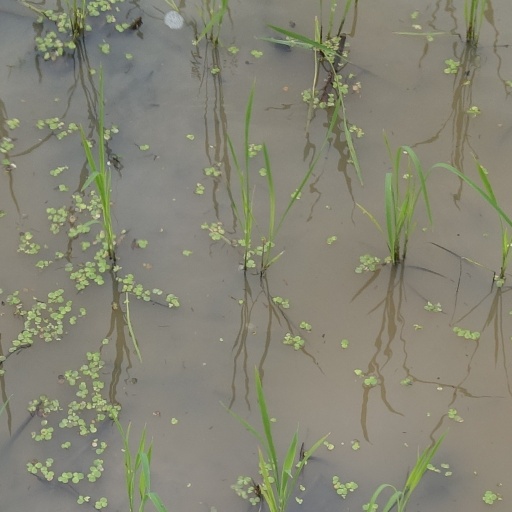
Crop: rice